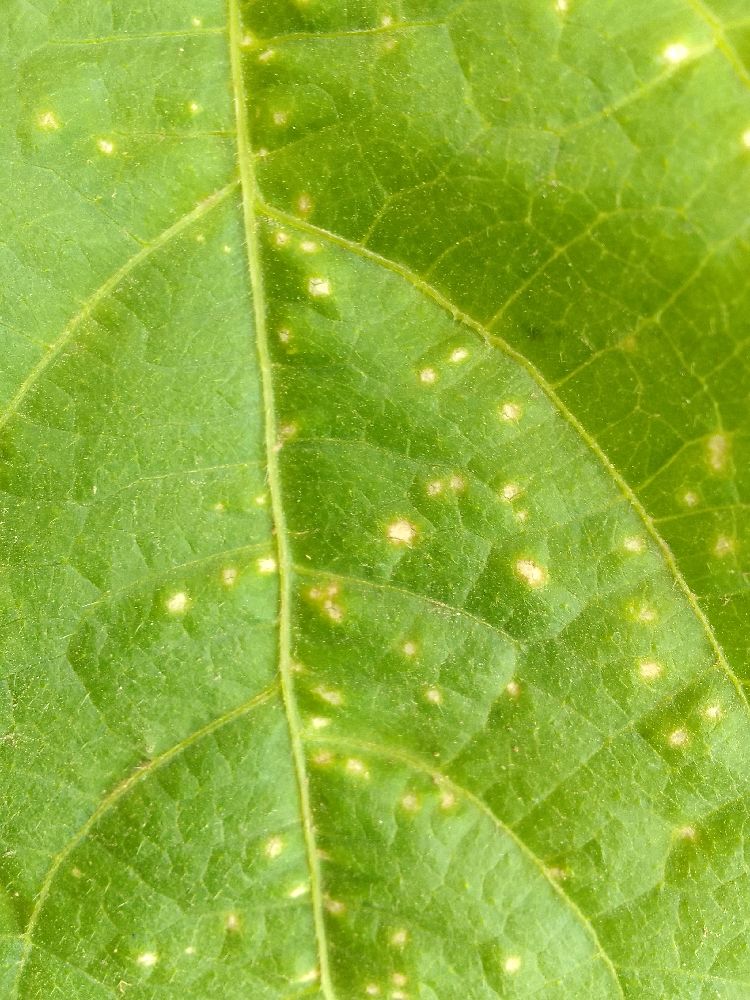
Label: rust